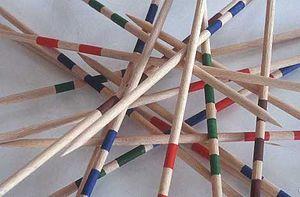
Jeu de Mikado
Le Mikado est un jeu d'adresse, praticable de 2 à 6 joueurs. Il se compose d'un ensemble de baguettes, longues d'environ 20 cm et effilées aux extrémités, que l'on laisse tomber de façon qu'elles s'enchevêtrent, avant de les retirer, une à une, sans faire bouger les autres.